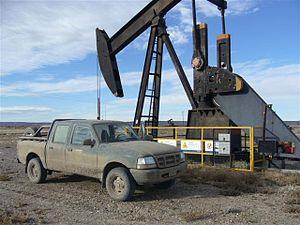
Le Ford Ranger est un pick-up tout terrain fabriqué par le constructeur américain Ford depuis 1983. Il en est actuellement à sa 3ᵉ génération.